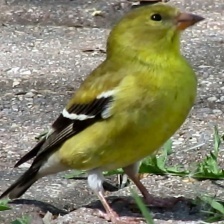
Species: AMERICAN GOLDFINCH
Scientific name: SPINUS TRISTIS
ImageNet parent category: goldfinch